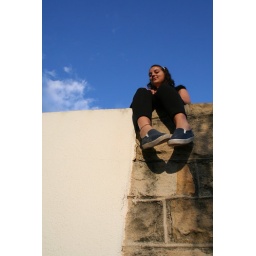
Lovely lovely blue sky in Santa Barbara with a hint of clouds.